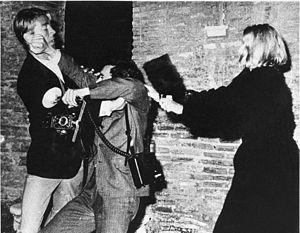
La dolce vita, sorti initialement en France sous le titre La Douceur de vivre, est un film italo-français réalisé par Federico Fellini et sorti en 1960. Le film a obtenu la Palme d'or au 13ᵉ Festival de Cannes, ainsi que l'Oscar des meilleurs costumes de 1962.
Rino Barillari, né le 8 février 1945 à Limbadi, dans la province de Vibo Valentia, en Italie, est un photographe italien. Il est parfois surnommé « le roi des paparazzis ».
Les paparazzis sont des photographes de presse qui ont pour domaine de prédilection la vie privée des célébrités pour la presse people : en France, Closer, Gala, Paris Match, Voici, etc.